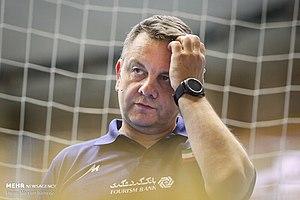
Igor Kolaković est un joueur et entraîneur monténégrin de volley-ball né le 4 juin 1965 à Podgorica.